Crimson Dragon

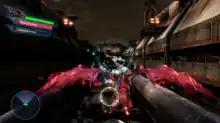
A level in "Crimson Dragon", with the current dragon fighting enemies during an on-rails section

"Crimson Dragon" is a rail shooter in which players take on the role of a dragon rider, navigating through 26 levels across the planet Draco. Levels are divided into sections lasting a few minutes each, featuring both enemies and environmental hazards. Most levels take place on rails, mixed in with boss encounters in a large open area. Some missions offer alternate paths unlocked on repeat playthroughs. Missions have a main objective, and optional objectives such as completing a battle within a time limit or not taking damage. Clearing a stage rewards in-game currency and experience points, along with items collected during gameplay such as revival gems and food which can be used to raise the dragon between missions.